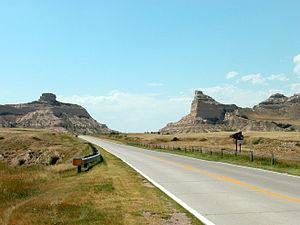
La piste de l'Oregon est la principale voie terrestre franchissant les montagnes Rocheuses utilisée par les pionniers au XIXᵉ siècle pour se rendre depuis différentes localités situées sur les rives du Missouri jusqu'au pays de l'Oregon. Le tronçon correspondant à la moitié orientale de la piste est également emprunté par les voyageurs de la piste de la Californie et de la piste des Mormons.